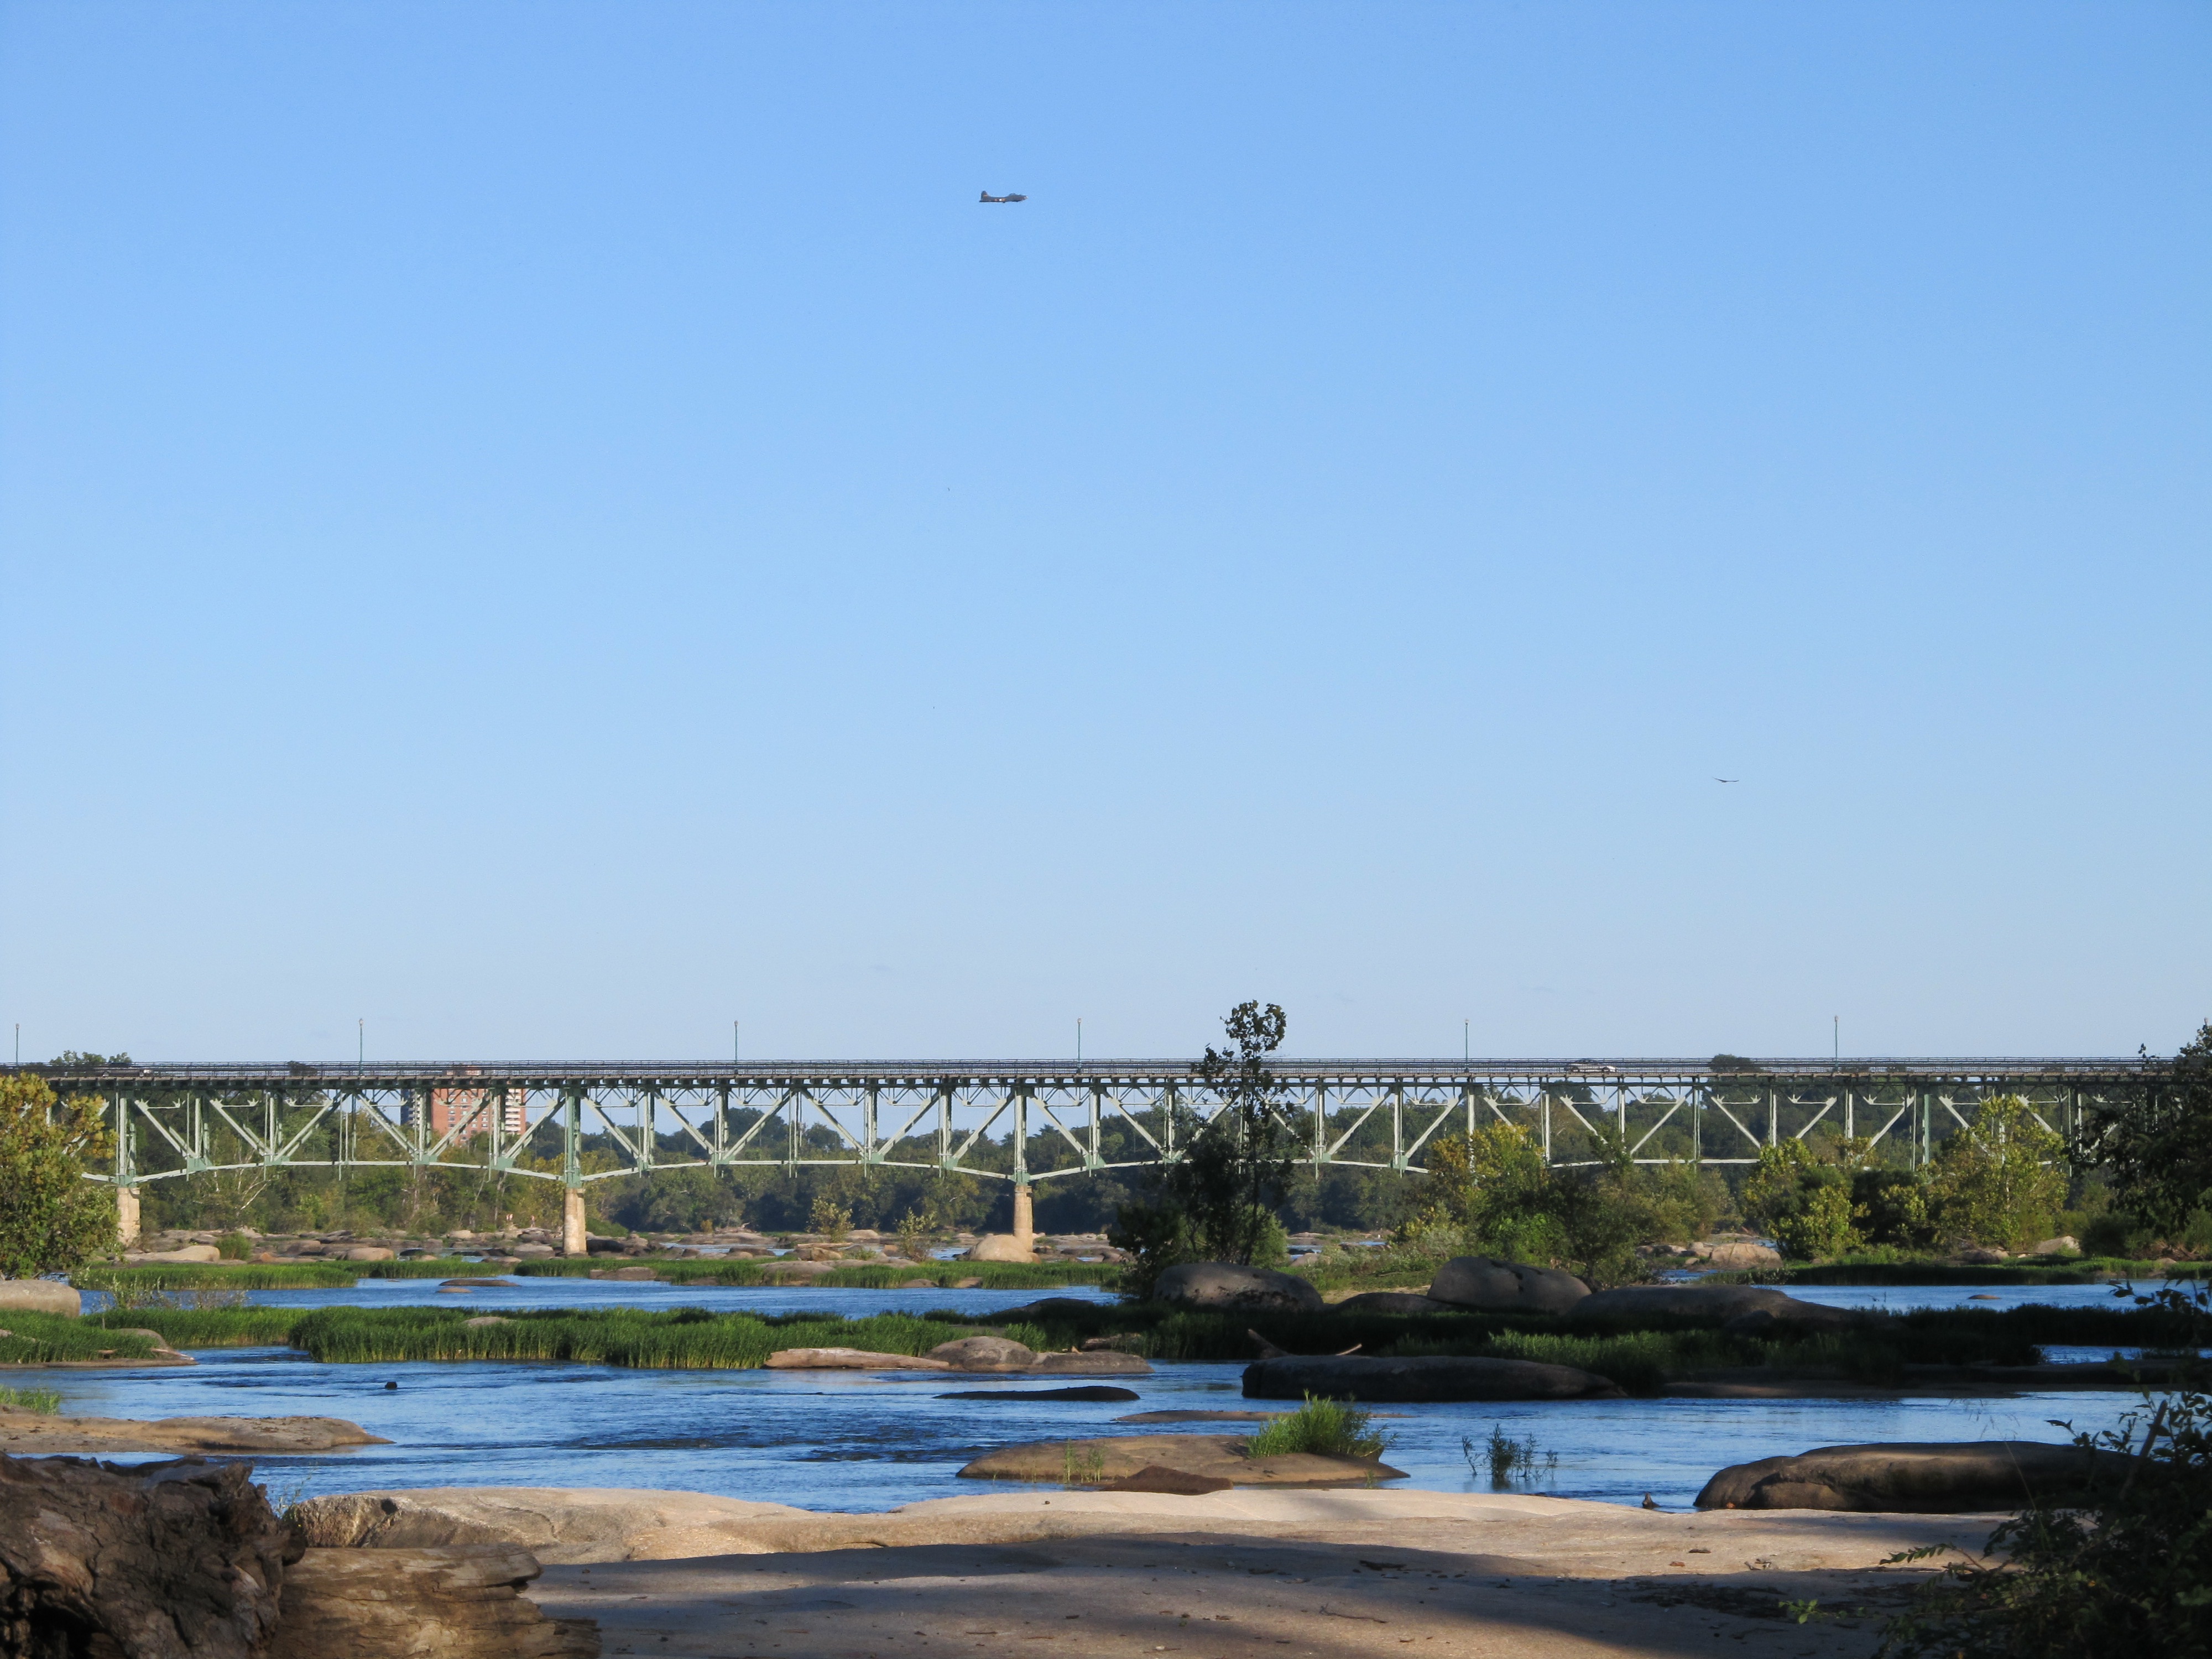
landscape, sea, coast, water, nature, architecture, sky, bridge, skyline, shore, city, urban, river, walkway, downtown, summer, reflection, scenic, bay, landmark, reservoir, tourism, waterway, outdoors